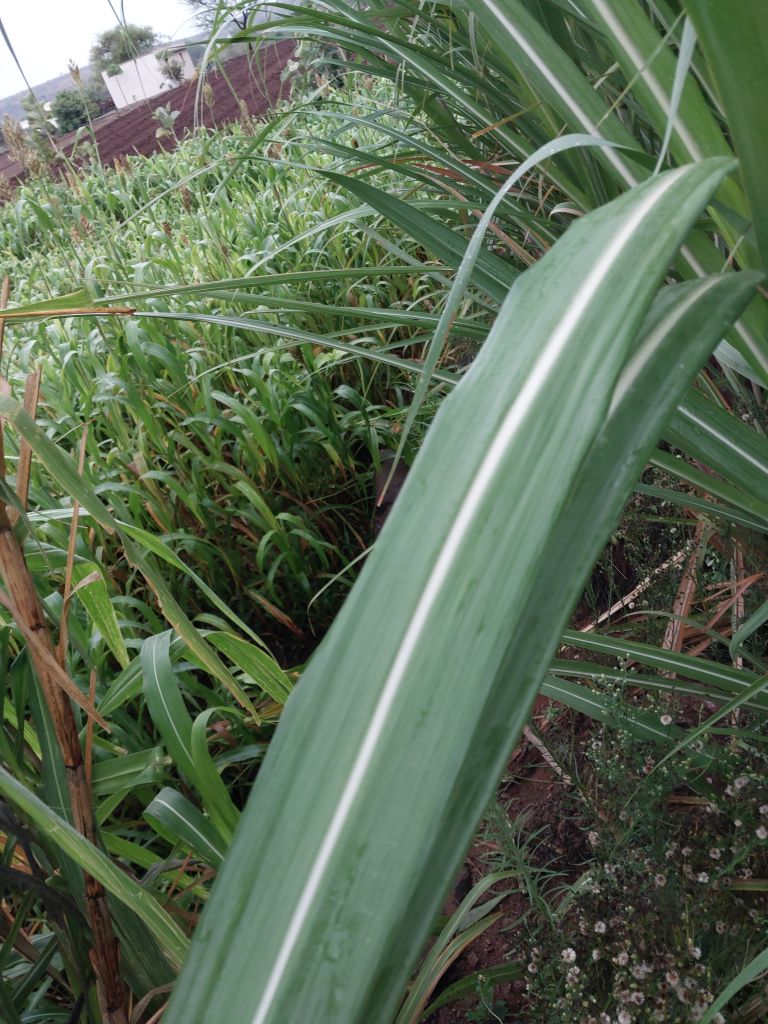
Label: Healthy